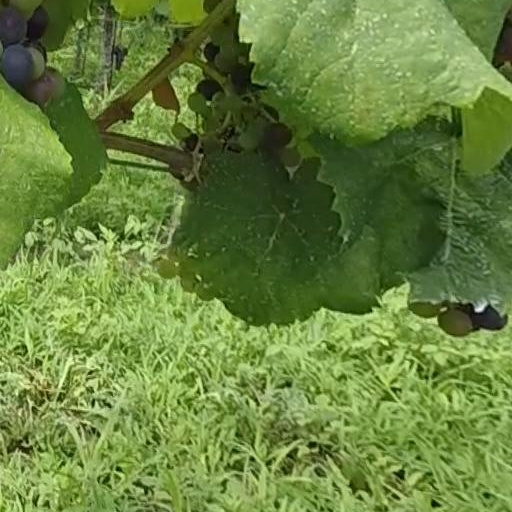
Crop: grape